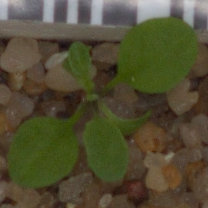
Label: shepherds_purse